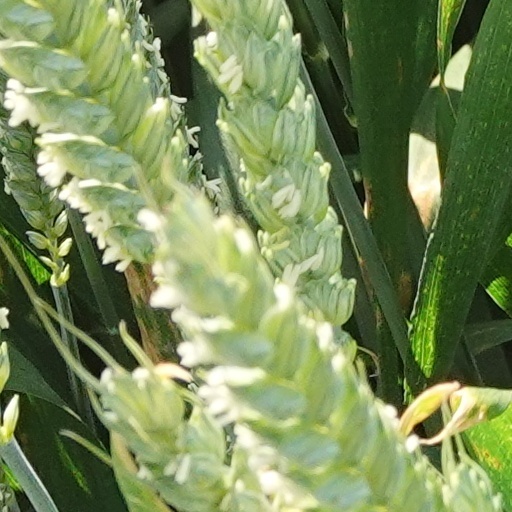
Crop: wheat